BBC television drama

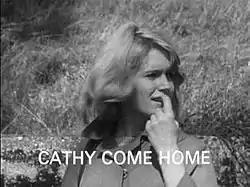
"Cathy Come Home", a 1966 entry into "The Wednesday Play" anthology series, voted the best drama and second highest programme overall in the British Film Institute's 2000 survey of the 100 Greatest British Television Programmes of the 20th century

BBC television dramas have been produced and broadcast since even before the public service company had an officially established television broadcasting network in the United Kingdom. As with any major broadcast network, drama forms an important part of its schedule, with many of the BBC's top-rated programmes being from this genre.